Nintendo Badge Arcade

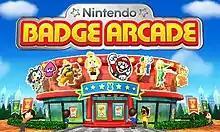
Opening Menu showcasing the Arcade adorned with many Nintendo characters.

Nintendo Badge Arcade, known in Japanese as , was a freemium application developed by Nintendo for the Nintendo 3DS, allowing players to customize the 3DS home menu with badges. The game launched in Japan in December 2014, and worldwide in November 2015.